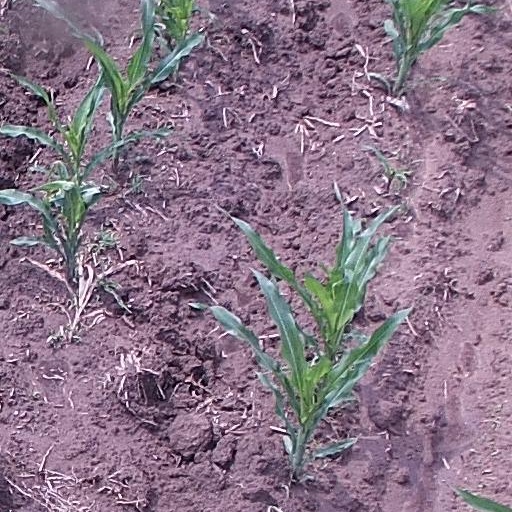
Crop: maize; corn